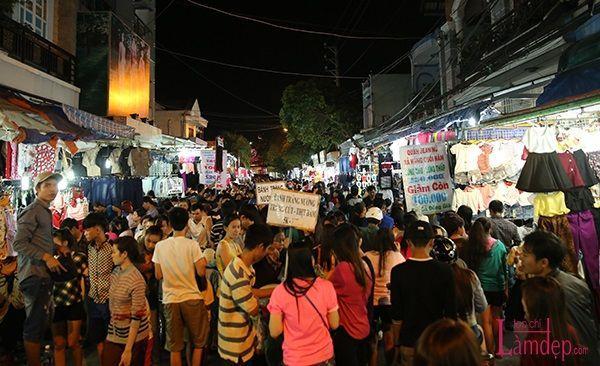
hai bên chợ chủ yếu là những quầy hàng quần áo